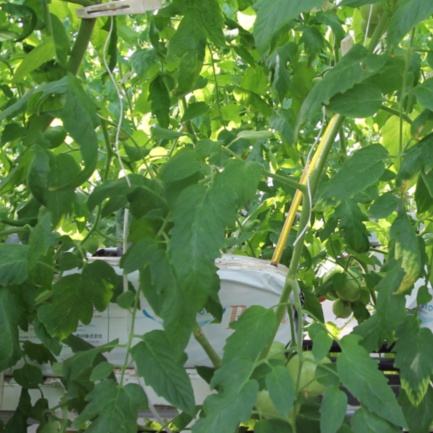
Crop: tomato